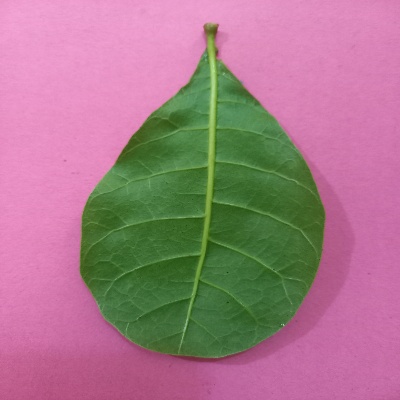
Crop: Cashew
Condition: healthy